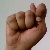
The image shows a hand gesture representing the letter 'T' in Indian Sign Language.